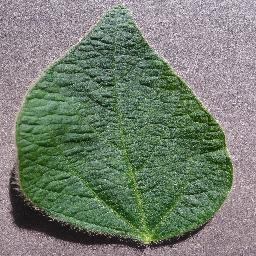
Label: Soybean___healthy